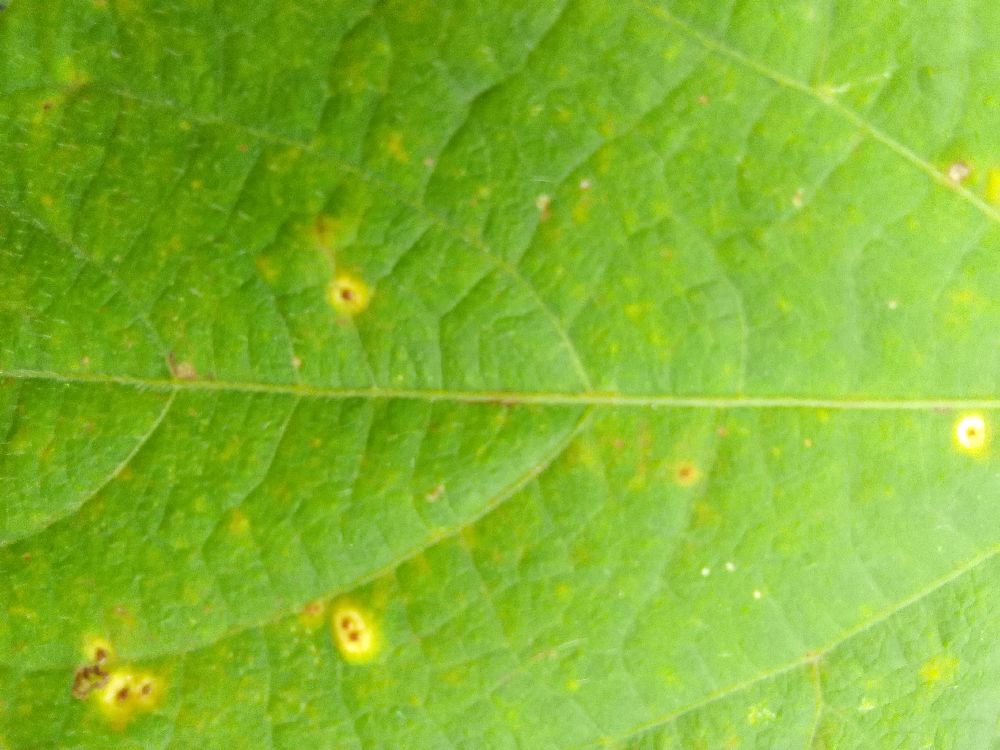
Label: rust